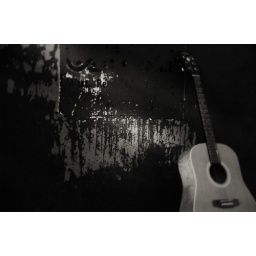
guitar against the wall